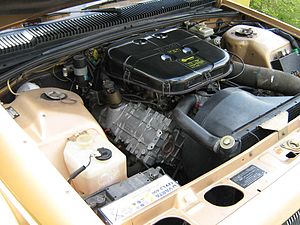
V6 PRV-motor
En PRV-motor monteret i en Talbot Tagora
V6 PRV-motor er det almindelige navn for den benzinmotor i V6-format, som blev udviklet i 1970'erne af Peugeot, Renault og Volvo, og blev bygget i ca. 1 million eksemplarer fra 1974 til 1998.